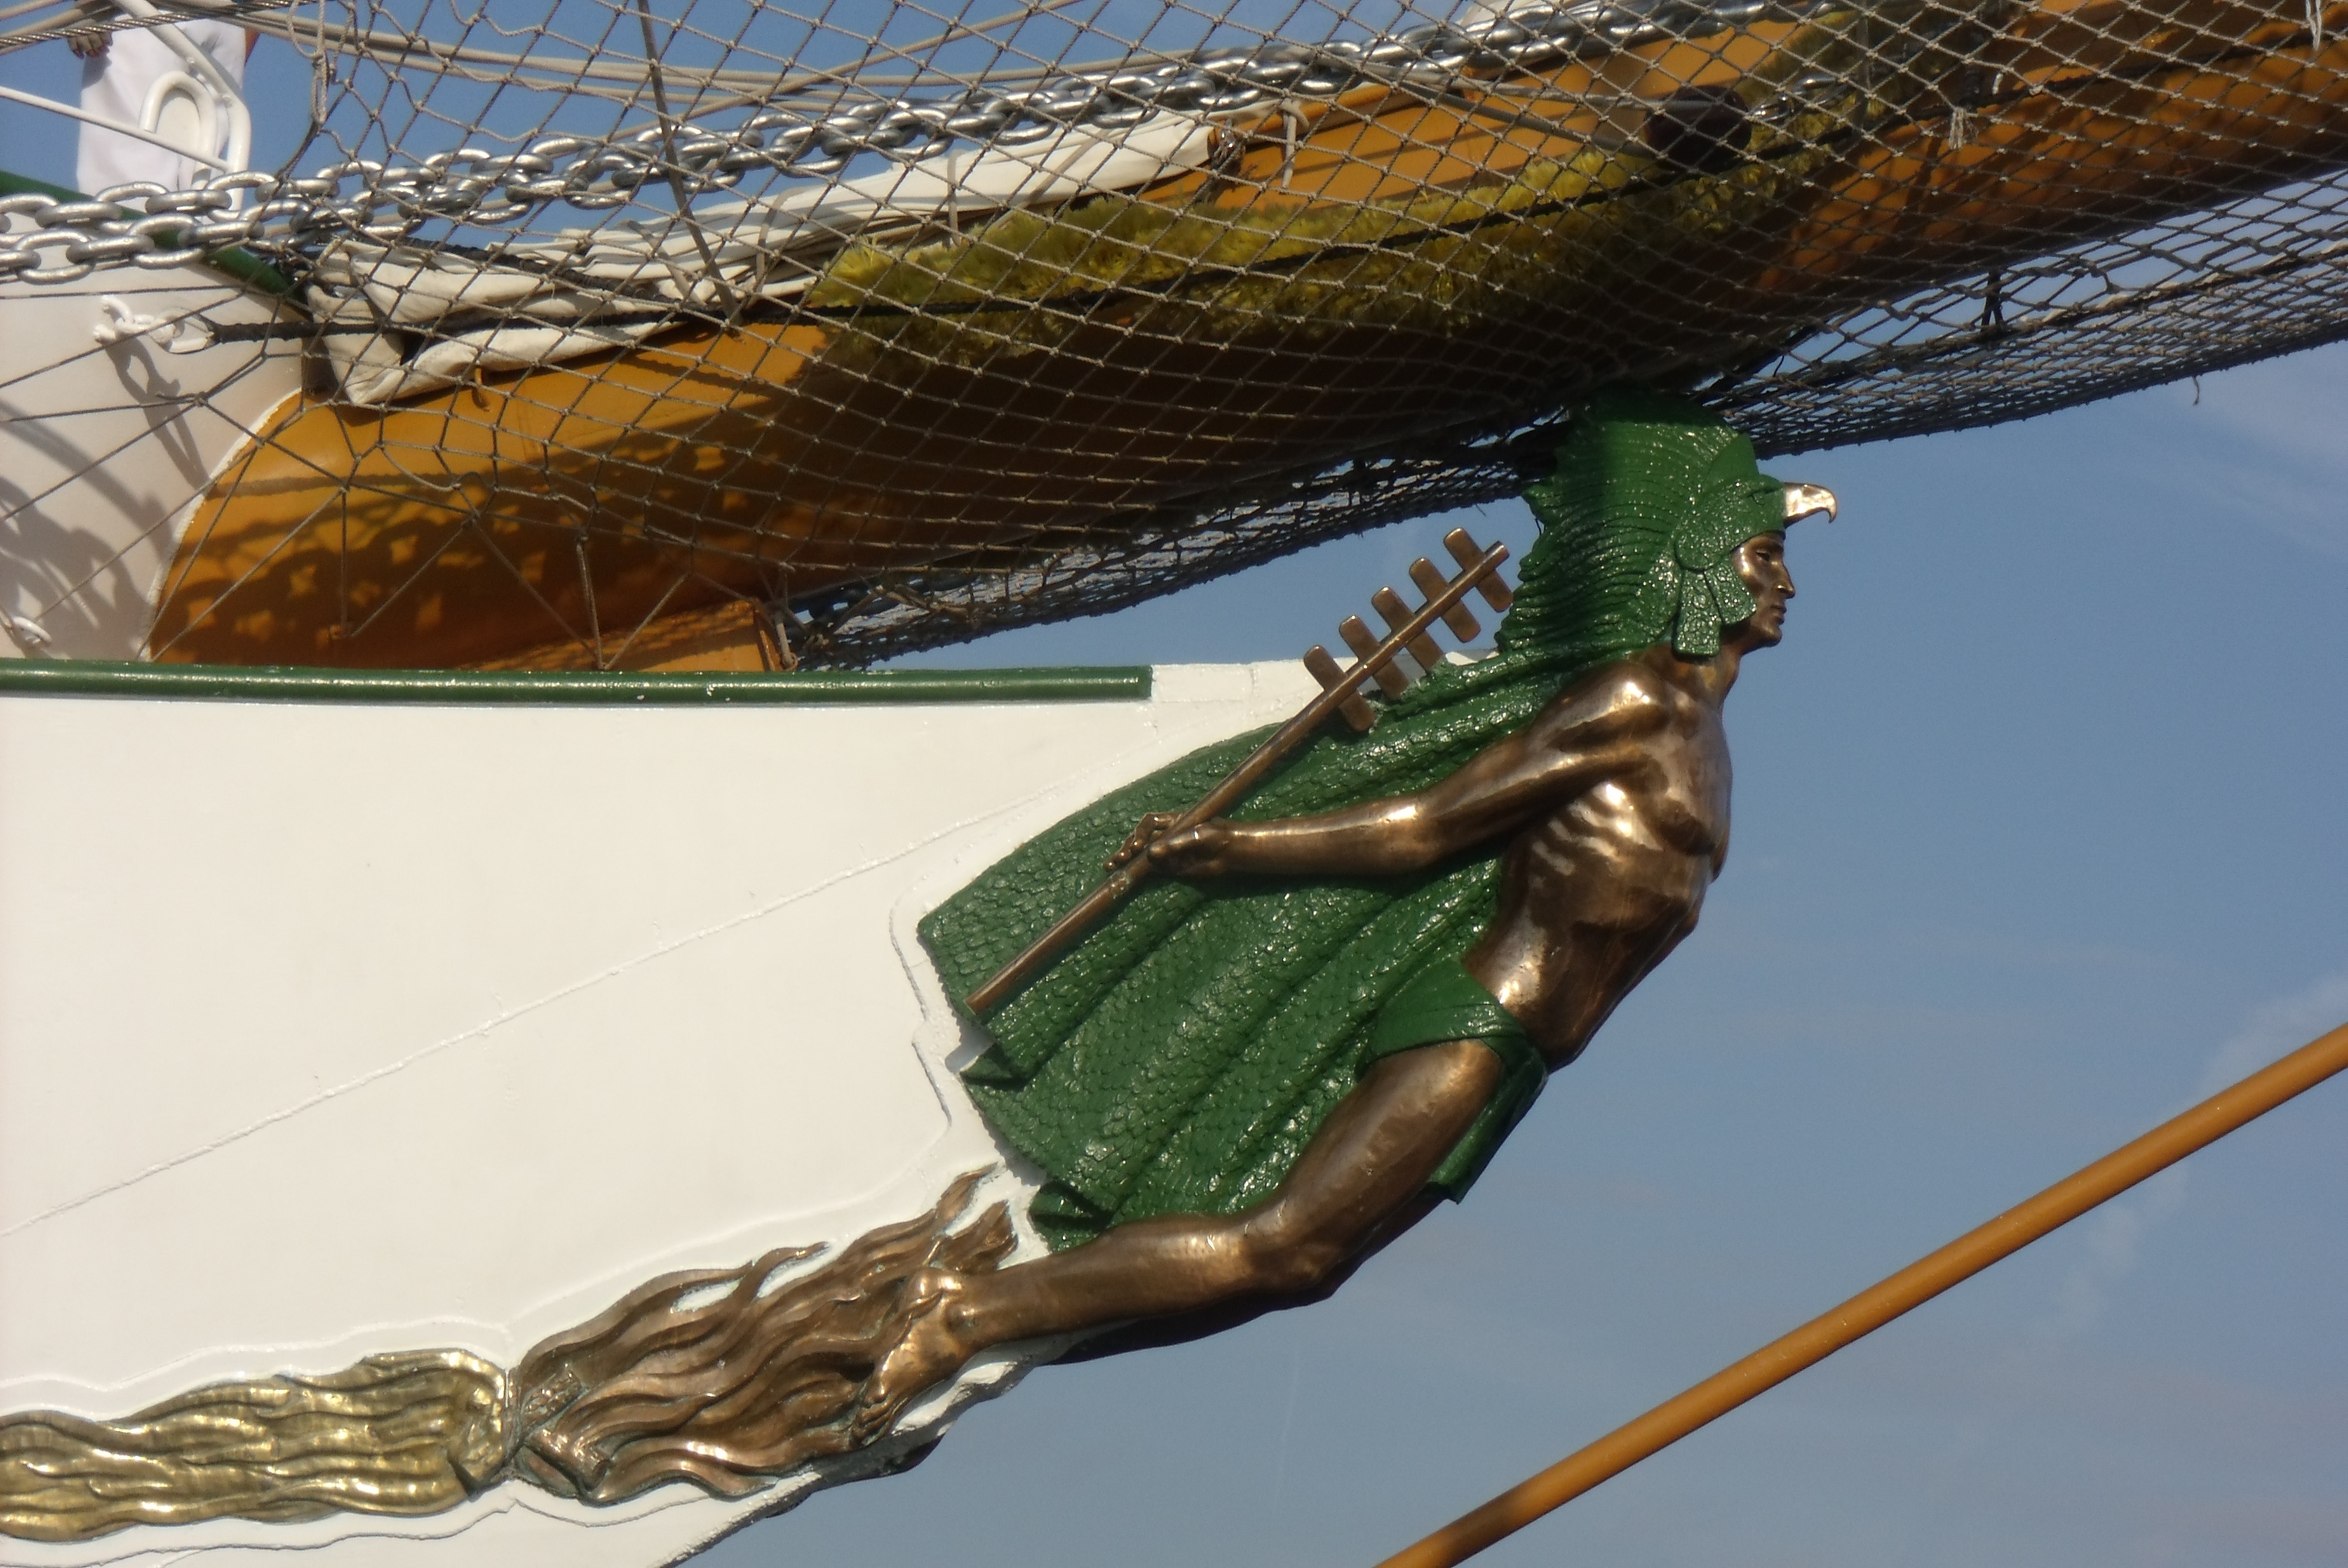
branch, boat, ship, mexico, amusement ride, outdoor structure, port valencia, ship cuauhtemoc